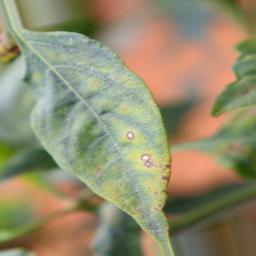
Label: cercospora